Gunstar Heroes

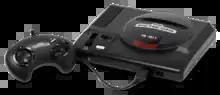
Treasure believed the Motorola 68000 microprocessor in the Sega Genesis was best suited for the action games they wanted to make.

Treasure wanted to develop their game for Sega's Genesis. Maegawa was interested in the platform because of its Motorola 68000 microprocessor, which he felt was easier to program for than the Super NES, and more powerful. The team decided to approach Sega for a publishing contract. When they first presented their design documents to Sega, they were not granted approval because they lacked a proven track record. Instead, Sega contracted Treasure to develop "McDonald's Treasure Land Adventure" (1993). Several months into development, they were finally granted approval to work on their original action game. They originally were using the working title "Lunatic Gunstar," thinking "Lunatic" was a good description of the game's stimulating action. Sega of America felt the word held a negative connotation, so rejected it. The team also considered "Blade Gunner", in homage to "Blade Runner", but this was also rejected because of copyright restrictions. Sega of America eventually suggested the word "Heroes," so "Gunstar Heroes" became the final title.